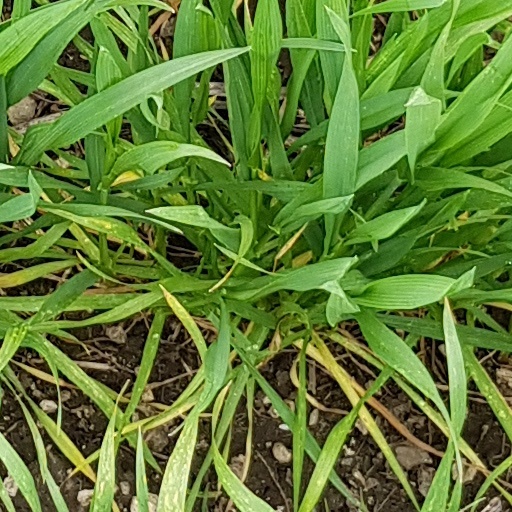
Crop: wheat